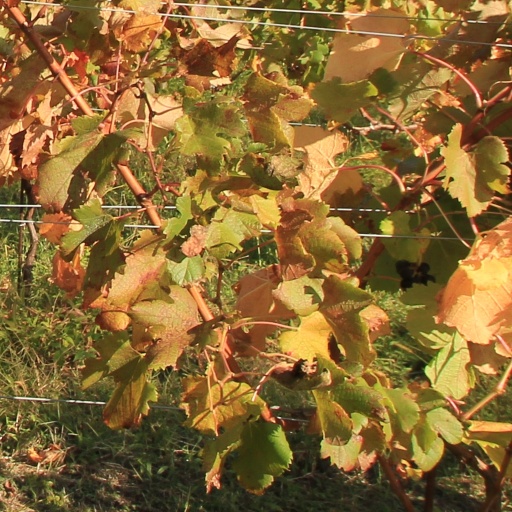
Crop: grape